Cécile Nobrega

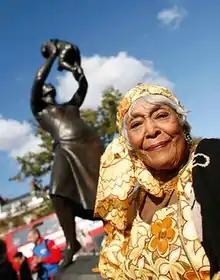
Nobrega at the unveiling of the

Cécile Nobrega, née Burgan (1 June 1919 – 19 November 2013) was a Guyanese-born British teacher, poet, playwright, composer and community activist. She led a 15-year campaign to establish a monument in Stockwell Memorial Gardens, "Bronze Woman", the first public statue of a black woman to be on permanent display in England.